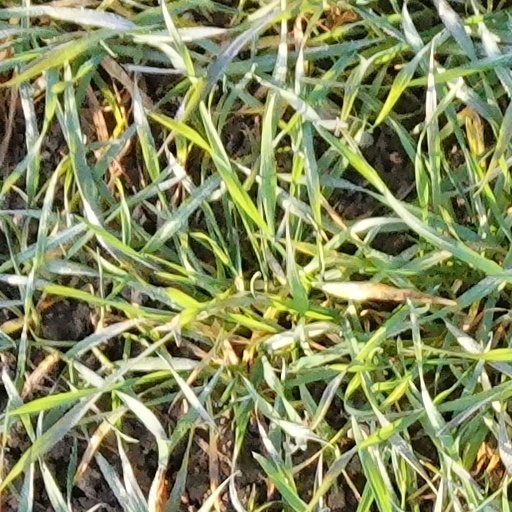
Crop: wheat